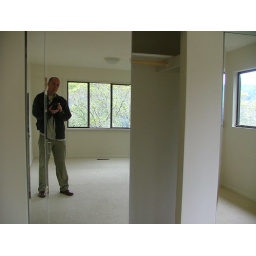
me in the bed bedroom